St. John's Episcopal Church (Youngstown, New York)

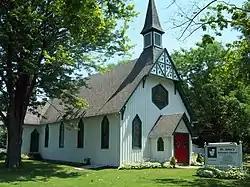
St. Johns Episcopal Church, June 2009

St. John's Episcopal Church is a historic Episcopal church located at Youngstown in Niagara County, New York. It is a Gothic Revival style board and batten frame church constructed in 1878.